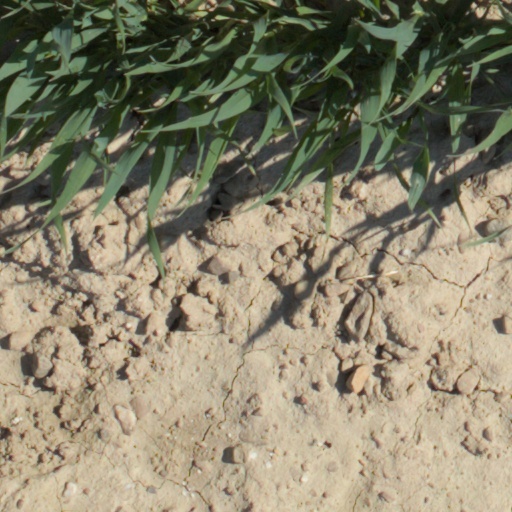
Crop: wheat